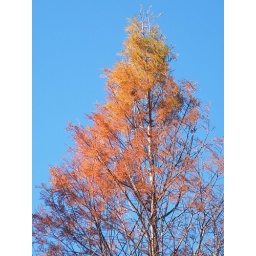
the cypress tree has colorful leaves in the winter